Anarchism in the Philippines

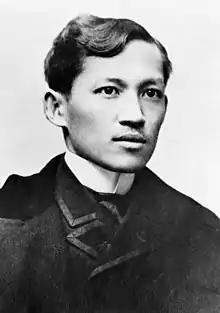
José Rizal, an author of the Propaganda Movement whose works were inspired by anarchism.

Filipino nationalism began to spread rapidly throughout the archipelago following the Glorious Revolution of 1868. A number of Filipino intellectuals, including José Rizal and Marcelo H. del Pilar, launched a Propaganda Movement which called for reforms to the governance of the Spanish East Indies. In 1890, Rizal had moved to Europe, where he became acquainted with the French and Spanish anarchist movements. In Spain, Rizal was mentored by the Proudhonist federalist Francisco Pi y Margall. The idea of propaganda of the deed particularly inspired Rizal's second novel "El filibusterismo", which depicts a revolution of national liberation against the Spanish colonial authorities in the Philippines. In that book, Rizal depicted a failed attempt at propaganda of the deed through his character "Simoun" who tried to bomb a party attended by colonial elites. Upon his return to Manila in 1892, Rizal founded the La Liga Filipina, a secret society dedicated to mutual aid and the establishment of cooperatives, among other activities. Rizal was arrested for his activities in the league and deported to Dapitan. There he built a hospital, a water supply system and a school, where he taught and engaged in farming and horticulture.